Epilogue for W. H. Auden

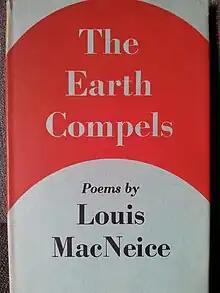
"The Earth Compels". 1st edition, 1938. MacNeice included "Epilogue for W. H. Auden" as the last poem in this poetry collection.

W. H. Auden and Louis MacNeice made a trip to Iceland in the summer of 1936. Auden travelled first, in early June; MacNeice followed in early August, arriving in Reykjavík on 9 August. MacNeice spent his first week in Reykjavik, after which the two poets took part in an expedition to circumnavigate the Langjökull (or Long Glacier) on horseback. Auden found MacNeice 'the ideal travelling companion, funny, observant, tolerant and good-tempered', and many years later would say: 'I have very rarely in my life enjoyed myself so much as I did during those weeks when we were constantly together.' Jon Stallworthy comments that something of the flavour of the conversations between Auden and MacNeice on the Iceland trip ("And the don in me set forth... And the don in you replied...") is captured in "Epilogue for W. H. Auden".